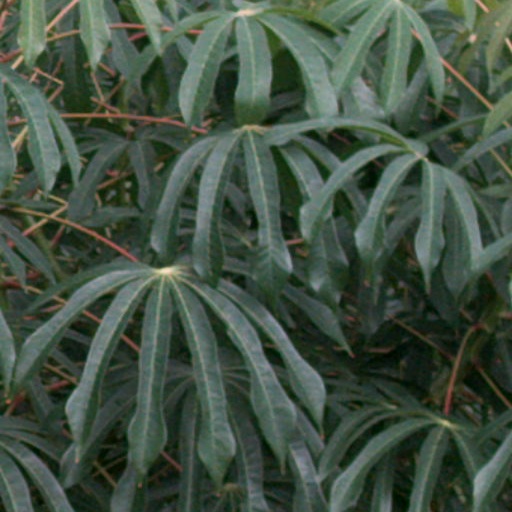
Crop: cassava